The Employee

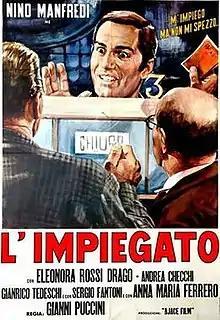

The Employee is a 1959 Italian comedy film directed by Gianni Puccini. The film is loosely inspired by "The Secret Life of Walter Mitty".